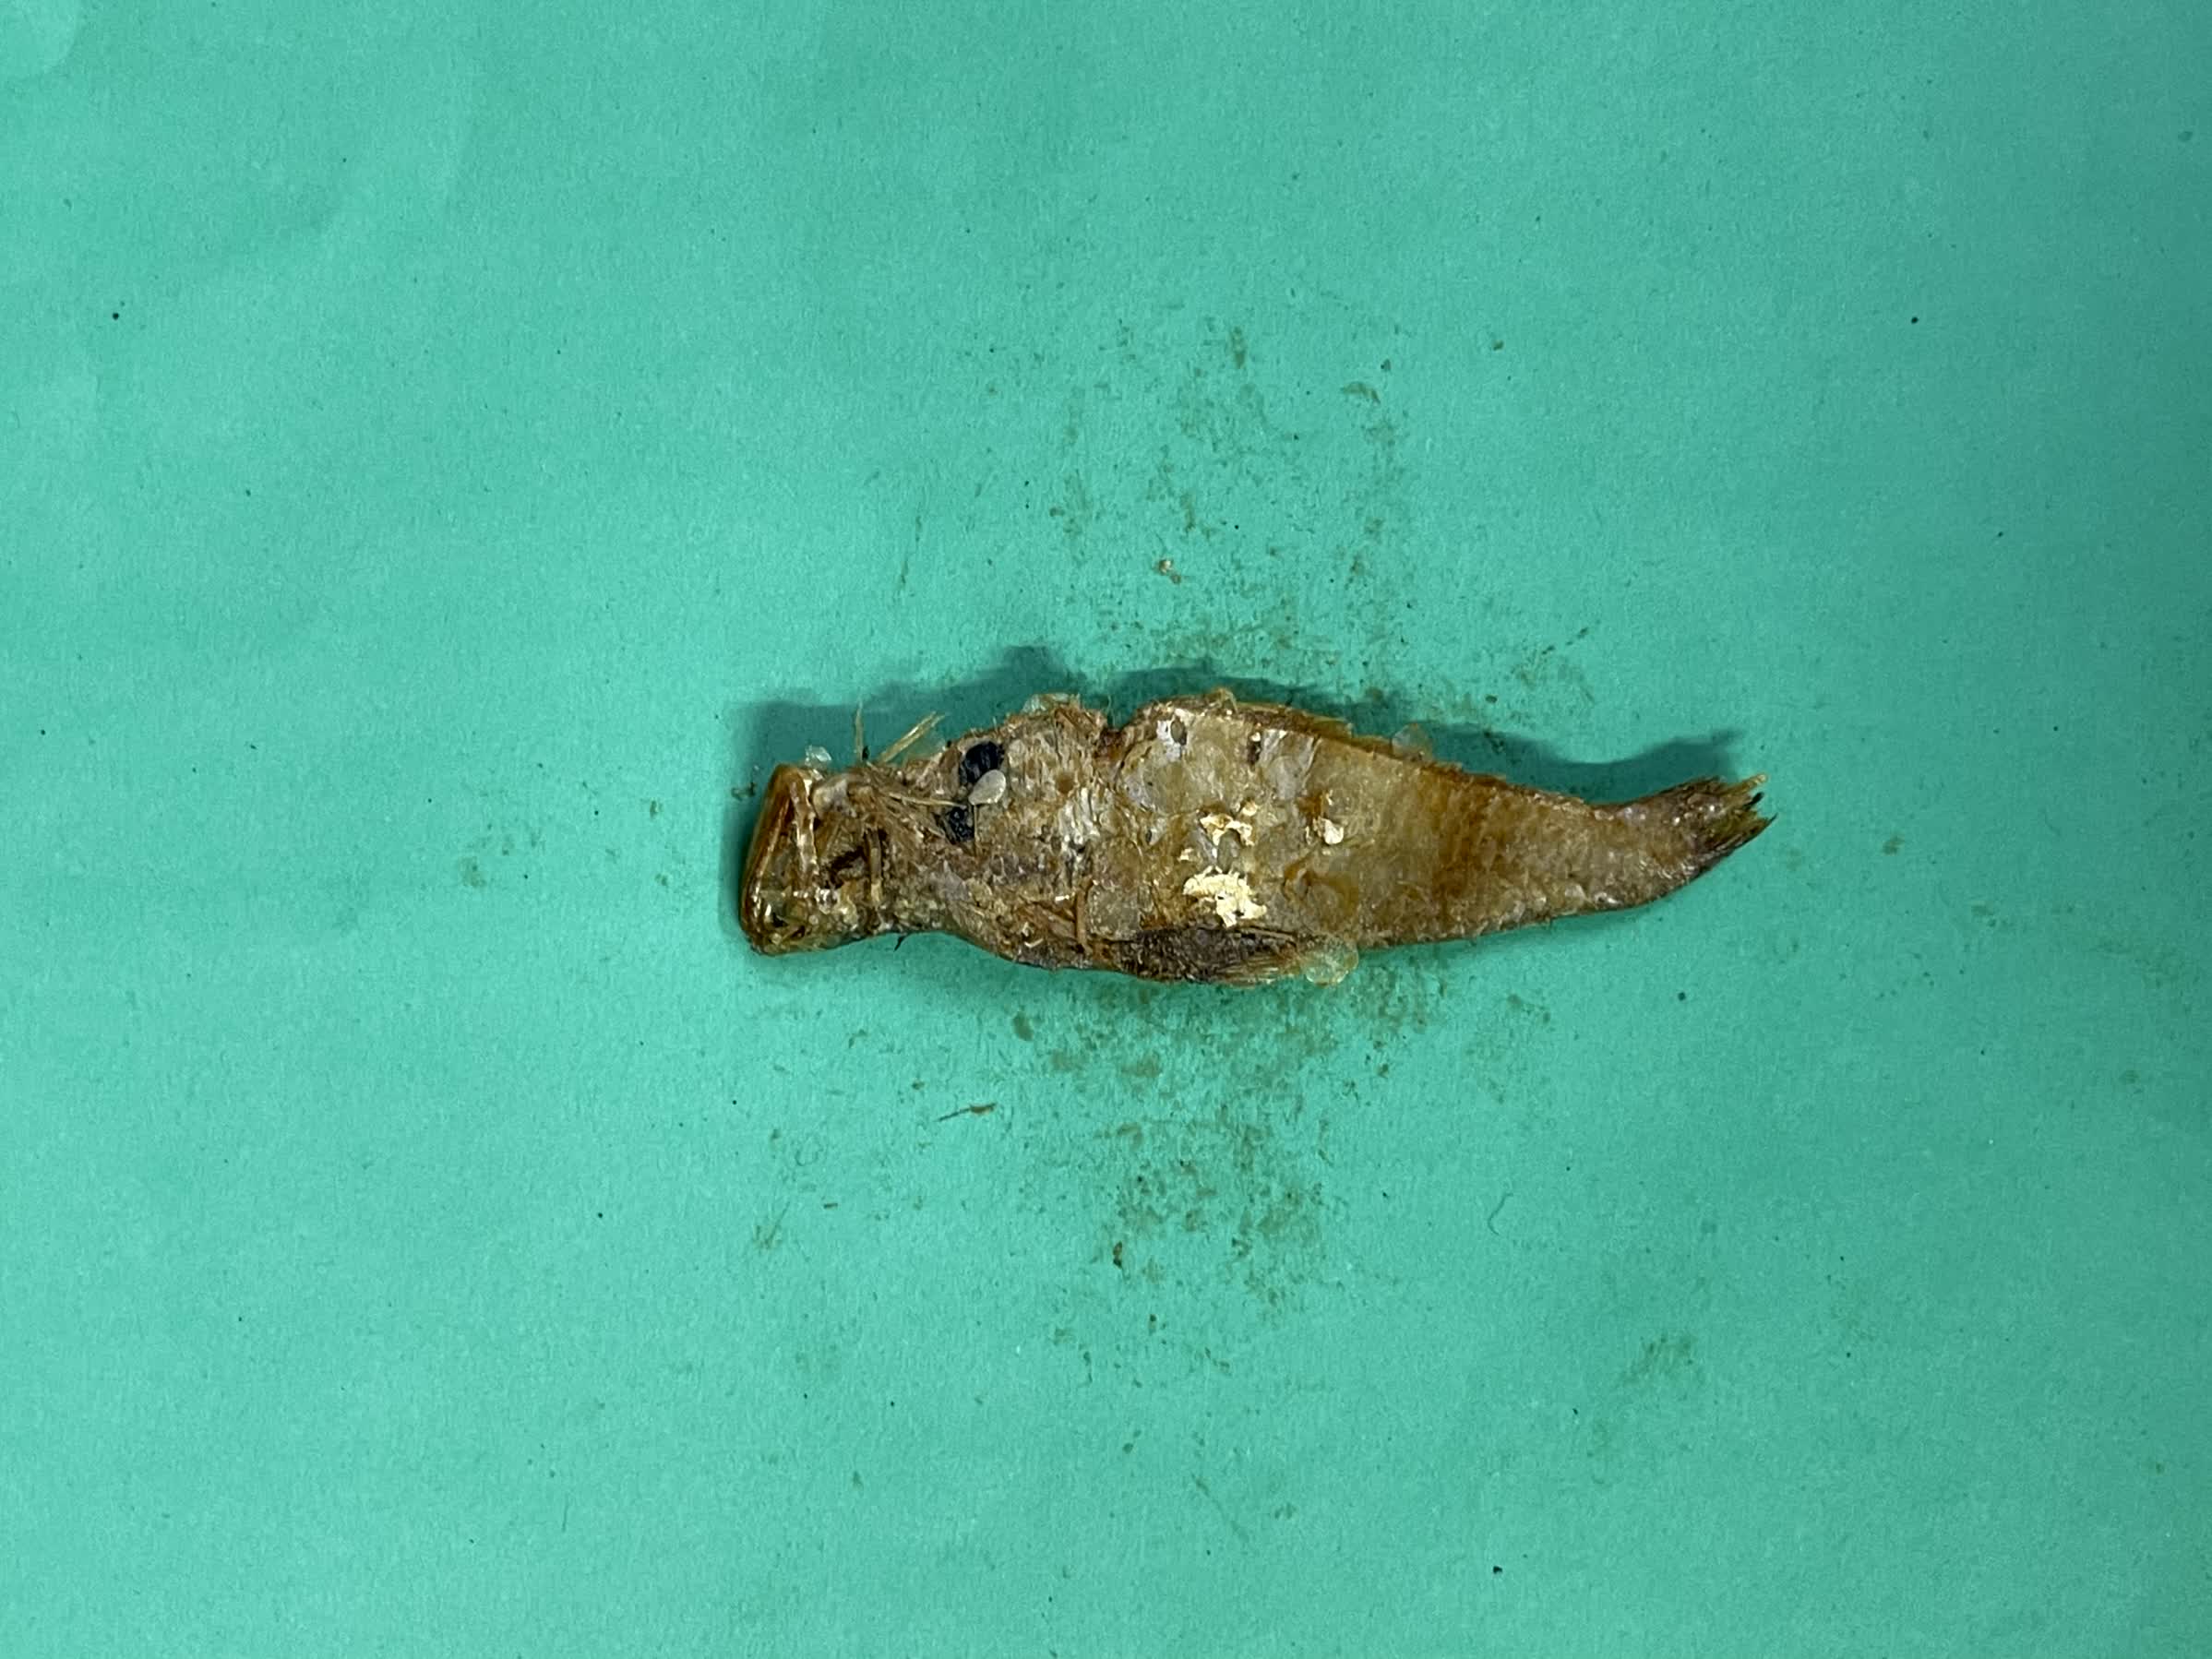
Species: Bashpata